Bow River

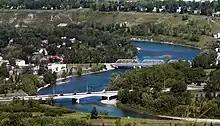
The river flows through Bowness, Calgary.

The Bow River's hydroelectric development both conforms to and contrasts with elements of conservationist ideology in the United States during this era. This ideology espoused that rational and planned resource development guided by technicians should benefit the greatest number of people possible. In this light, rivers could be seen as a series of interdependent parts, and engineering all of them could give technicians control over the system as a whole for the benefit of society.